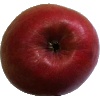
Label: apple_crimson_snow